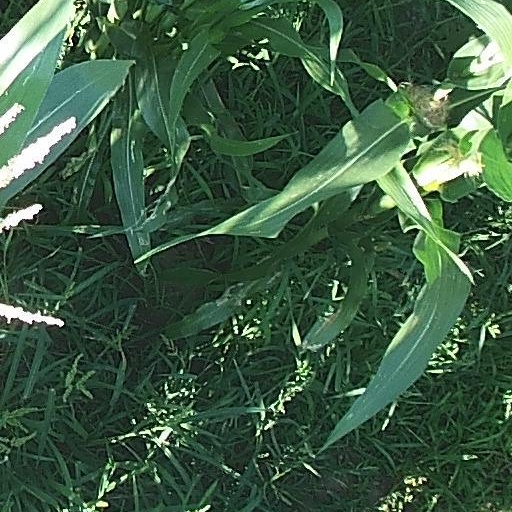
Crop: maize; corn